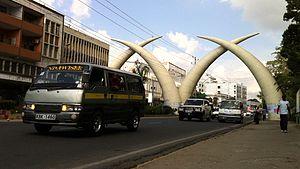
Un matatu à Mombasa. Il est conforme ,extérieurement, à la nouvelle réglementation
Le matatu est un minibus de transport en commun de 13 à 19 places, chacune théoriquement munie d'une ceinture de sécurité à 2 points, en service partout au Kenya. Ils sont souvent très personnalisés par leur propriétaires, peints avec des graffitis voire bardés de tubes fluorescents avec effet stroboscopique.
Mombasa, est une ville portuaire du sud du Kenya sur l'océan Indien ; c'est le chef-lieu du comté de Mombasa. Elle se trouve à 440 km au sud-est de la capitale Nairobi.